Civic Gospel

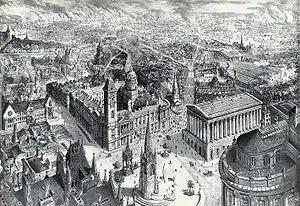
Birmingham in 1886, at the height of its civic renaissance, showing the Council House, Town Hall and Chamberlain Memorial

Dawson's congregation at the Church of the Saviour included some of the most influential cultural and political leaders of Victorian Birmingham, including not only Joseph Chamberlain, but also George Dixon, J. T. Bunce, J. A. Langford, Robert Martineau, Samuel Timmins, A. F. Osler, Jesse Collings, William Kenrick, and William Harris. Between 1847 and 1867, 17 members of Dawson's congregation were elected to the Town Council, of whom 6 were elected mayor. The philosophy encompassed not only practical measures such as slum clearance and improvements in sanitation, but also the provision of cultural facilities such as libraries and a museum and art gallery: for 31 of the first 33 years of its existence the Birmingham Free Libraries Committee had as its chairman a member of Dawson's congregation. The effect of the Civic Gospel was to transform Birmingham from the inactive and backward municipal borough that had emerged from the Municipal Corporations Act 1835 into a model of progressive, enlightened and efficient local government. Roy Hartnell writes: "It was nothing less than a bloodless revolution which had been engineered from above by the exploiting class, rather than through agitation from below by the exploited class." By 1890, Julian Ralph, an American journalist, could describe Birmingham as "the best-governed city in the world".